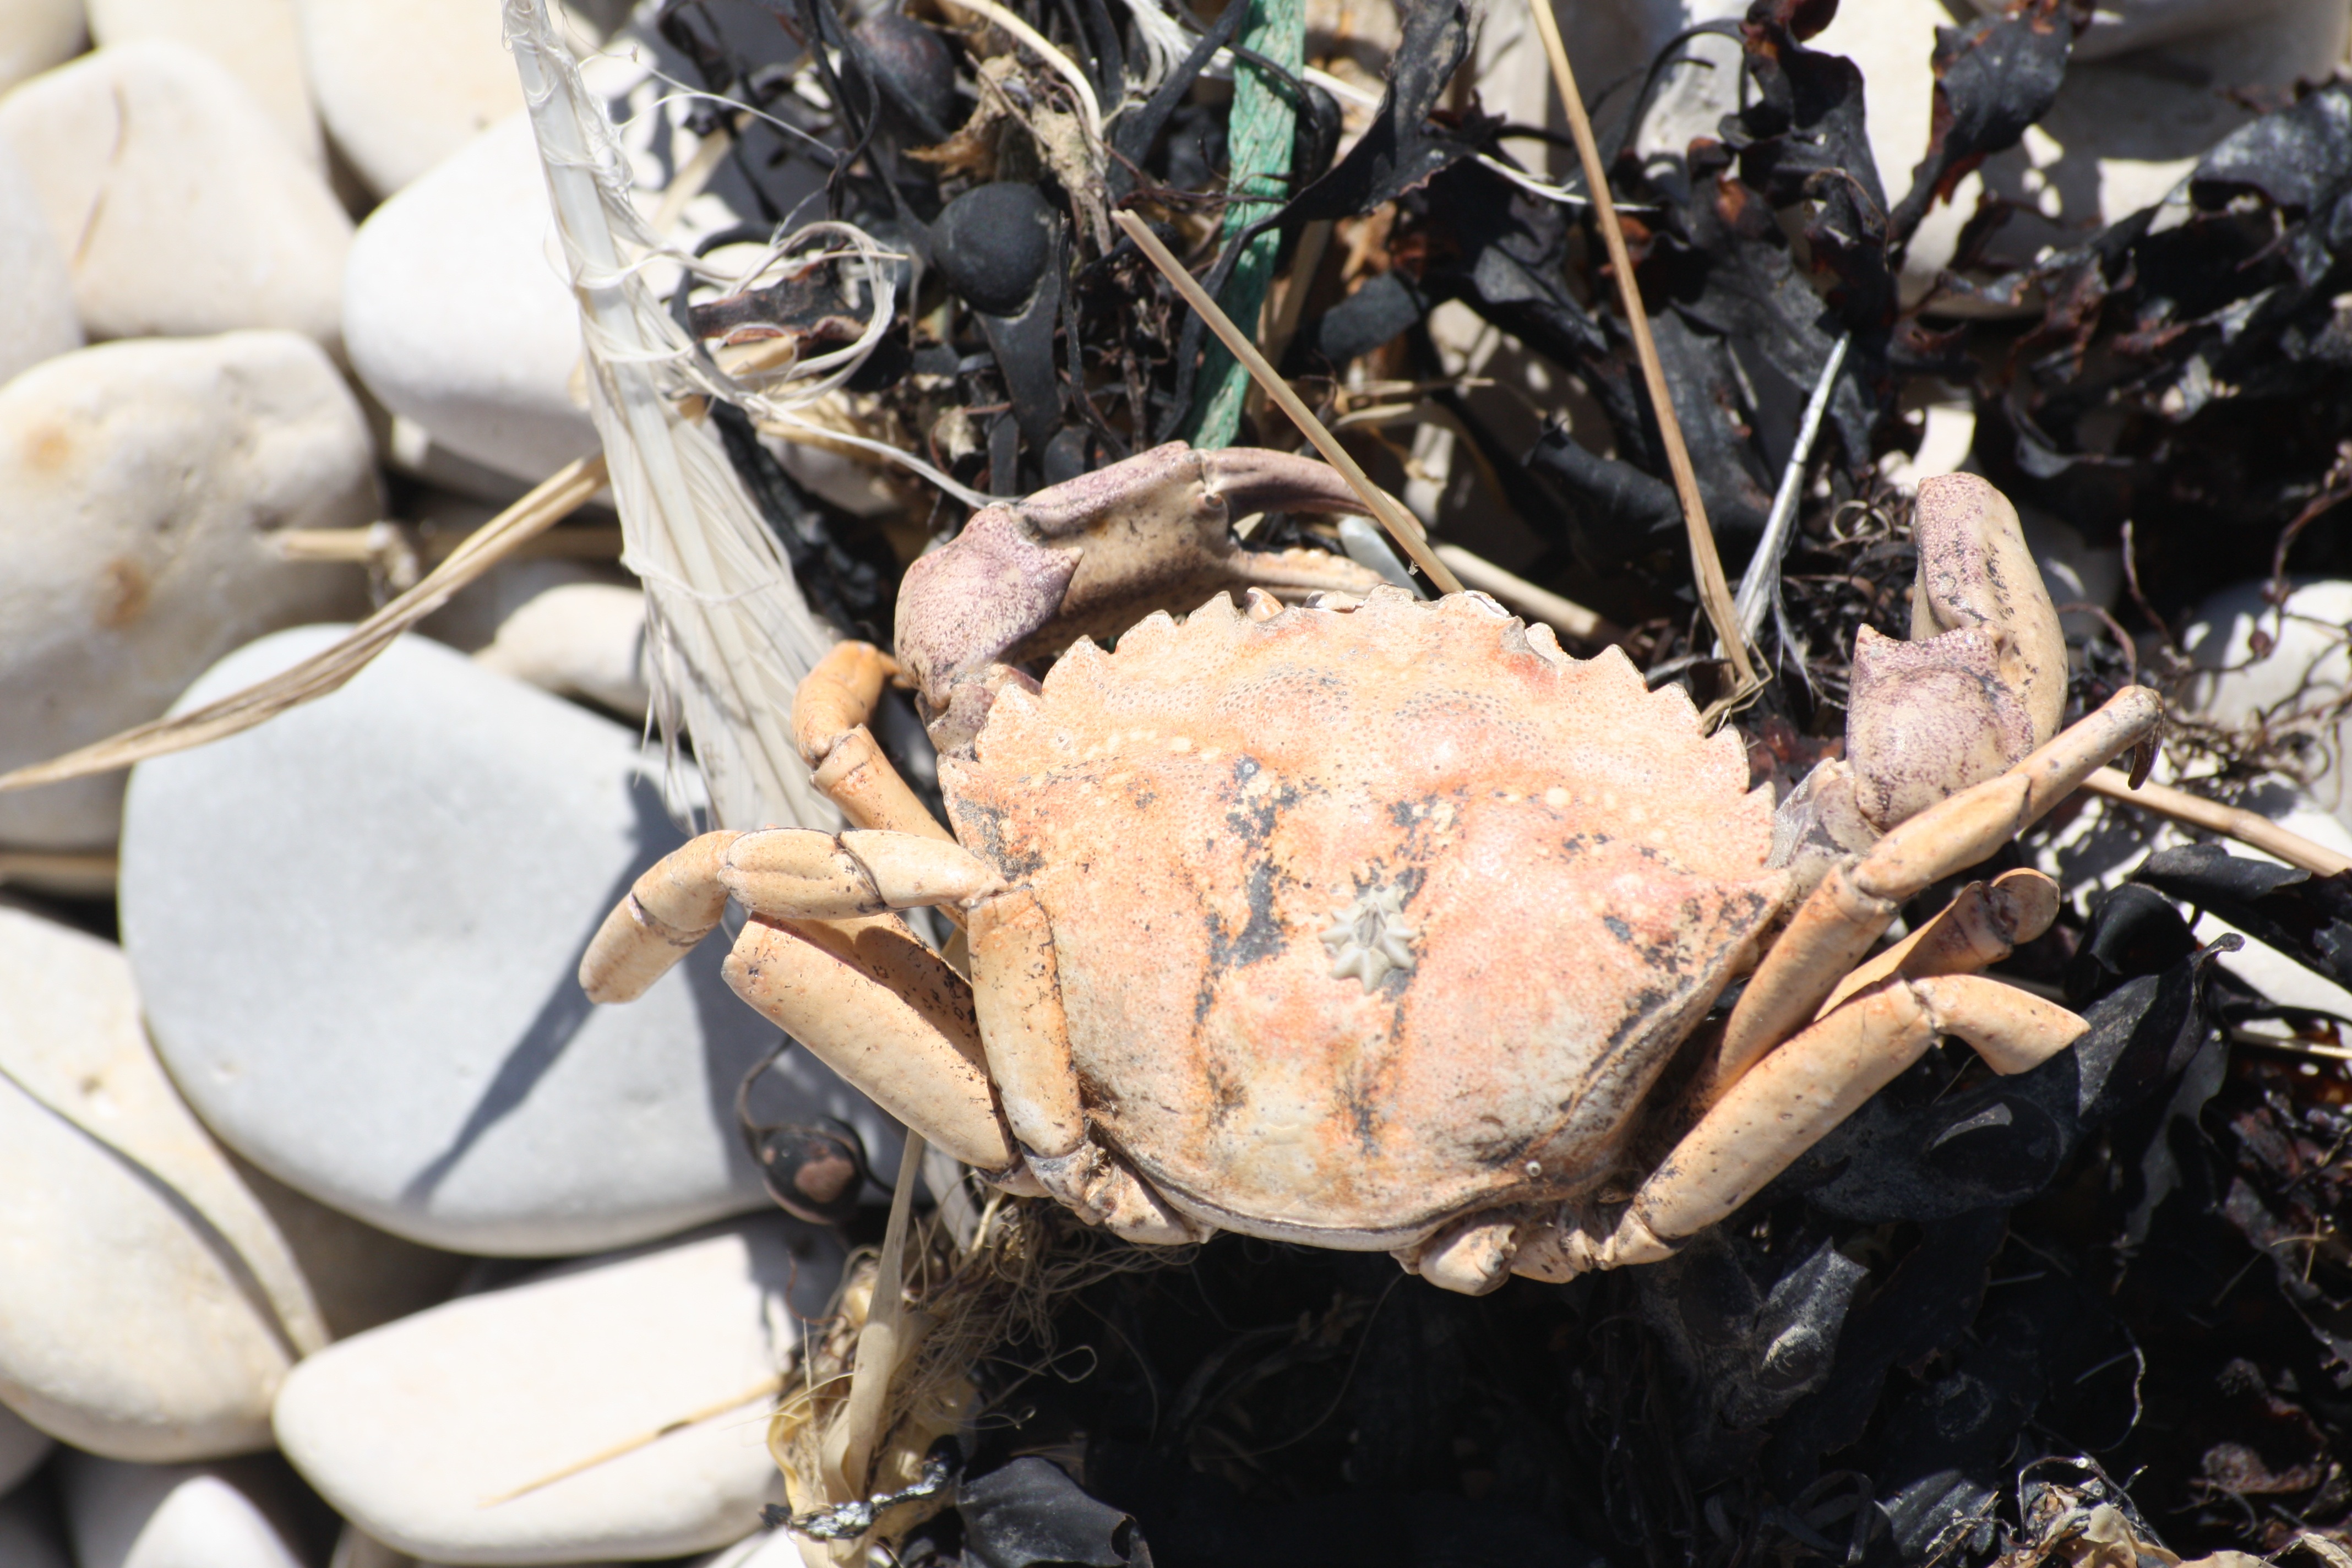
sea, animal, food, biology, seafood, crab, invertebrate, crustacean, decapoda, animal source foods, dungeness crab